Merit Network

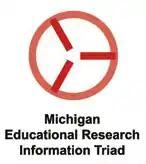

Created in 1966 as the Michigan Educational Research Information Triad by Michigan State University (MSU), the University of Michigan (U-M), and Wayne State University (WSU), Merit was created to investigate resource sharing by connecting the mainframe computers at these three Michigan public research universities. Merit's initial three node packet-switched computer network was operational in October 1972 using custom hardware based on DEC PDP-11 minicomputers and software developed by the Merit staff and the staffs at the three universities.